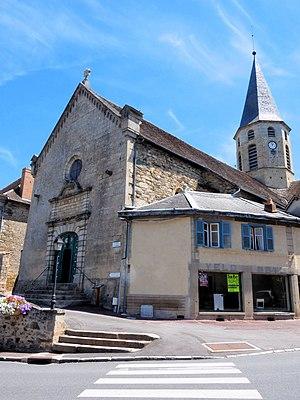
Église Sainte-Croix-Saint-Côme-et-Saint-Damien de Pierre-Buffière, (Inscrit, 1985) This building is inscrit au titre des Monuments Historiques. It is indexed in the Base Mérimée, a database of architectural heritage maintained by the French Ministry of Culture,
Pierre-Buffière, Pèirabufièira en occitan est une commune française située dans le département de la Haute-Vienne en région Nouvelle-Aquitaine.
Cet article recense les monuments historiques de la Haute-Vienne, en France.